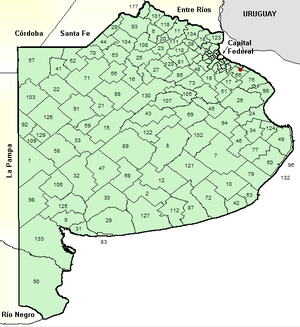
Cet article énumère les 135 arrondissements de la province de Buenos Aires ainsi que leur chef-lieu.
La province de Buenos Aires est la province la plus grande, la plus riche et la plus peuplée d'Argentine, bien que la municipalité de la ville de Buenos Aires, capitale de la République argentine n'en fasse pas partie. La province avait 15 625 084 habitants en 2010. L'agglomération du grand La Plata, sa capitale, en avait 799 523 la même année.